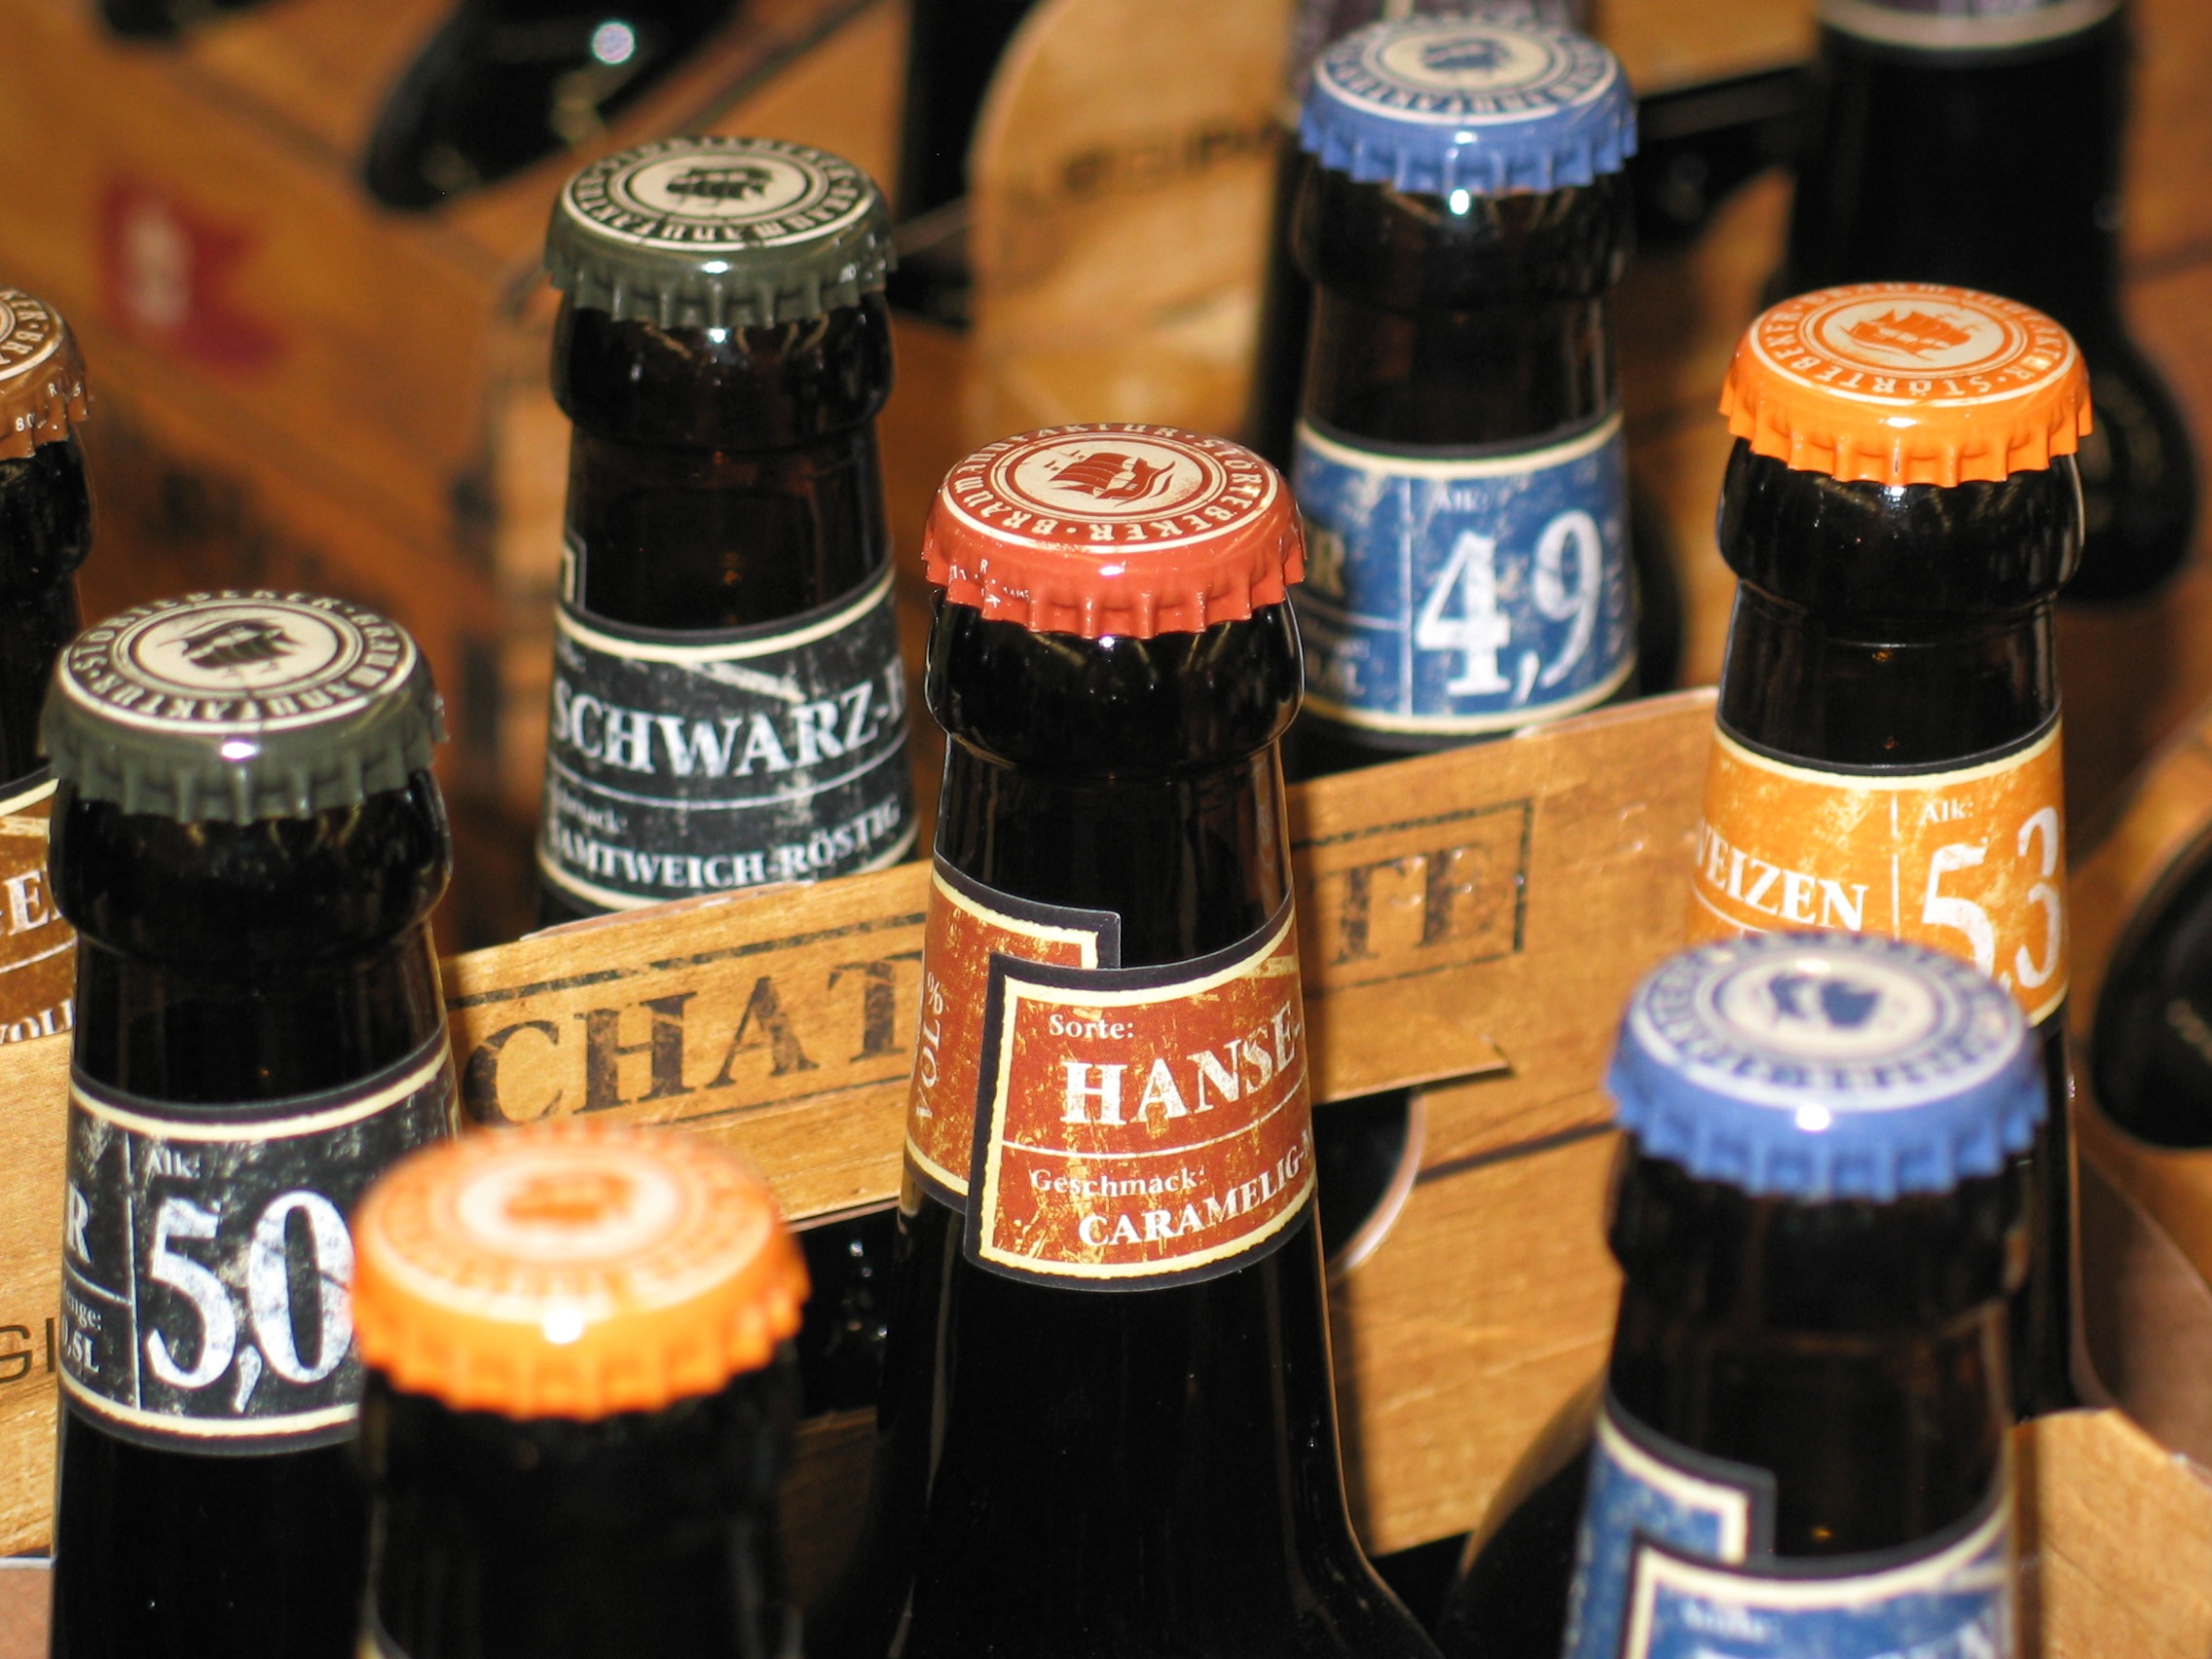
music, restaurant, counter, drink, market, bottle, business, shopping, colorful, leisure, beer, alcohol, celebrate, brand, alcoholic, background image, background, party, trade, beer bottle, gastronomy, service, taste, abut, prost, beer garden, purchasing, stout, ale, new year's eve, alcoholic beverage, cocktail bar, new year's day, bottleneck, st rtebeker, bottle beer, 6 vehicle